Stanford Memorial Church

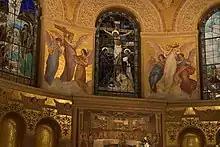
A stained glass window shows the crucifixion. On either side mosaics show angels holding symbols of the Passion and Glory of Christ. Beneath is a mosaic depicting Christ and His apostles celebrating the Passover.

Jane Stanford has been described as having a "Victorian aversion to blank space" and so created a church that is "a dimly lit cavern of glowing mosaic surfaces ... and vibrant, stained-glass windows". The church is richly decorated throughout, its architectural features carved with formalized foliate ornament, and the walls adorned with mosaics in the Byzantine manner. Even though the church was dedicated in 1903, interior decoration took another two years to complete, with the installation of the mosaics and the carving of the extensive quotations on the walls occurring simultaneously. There are 29 large carvings of quatrefoils that contain ancient religious symbols in the walls of church's west and east transepts. The stained-glass windows were crafted by J. and R. Lamb of New York. Its exposed-timber ceilings are modeled after Boston's Trinity Church.